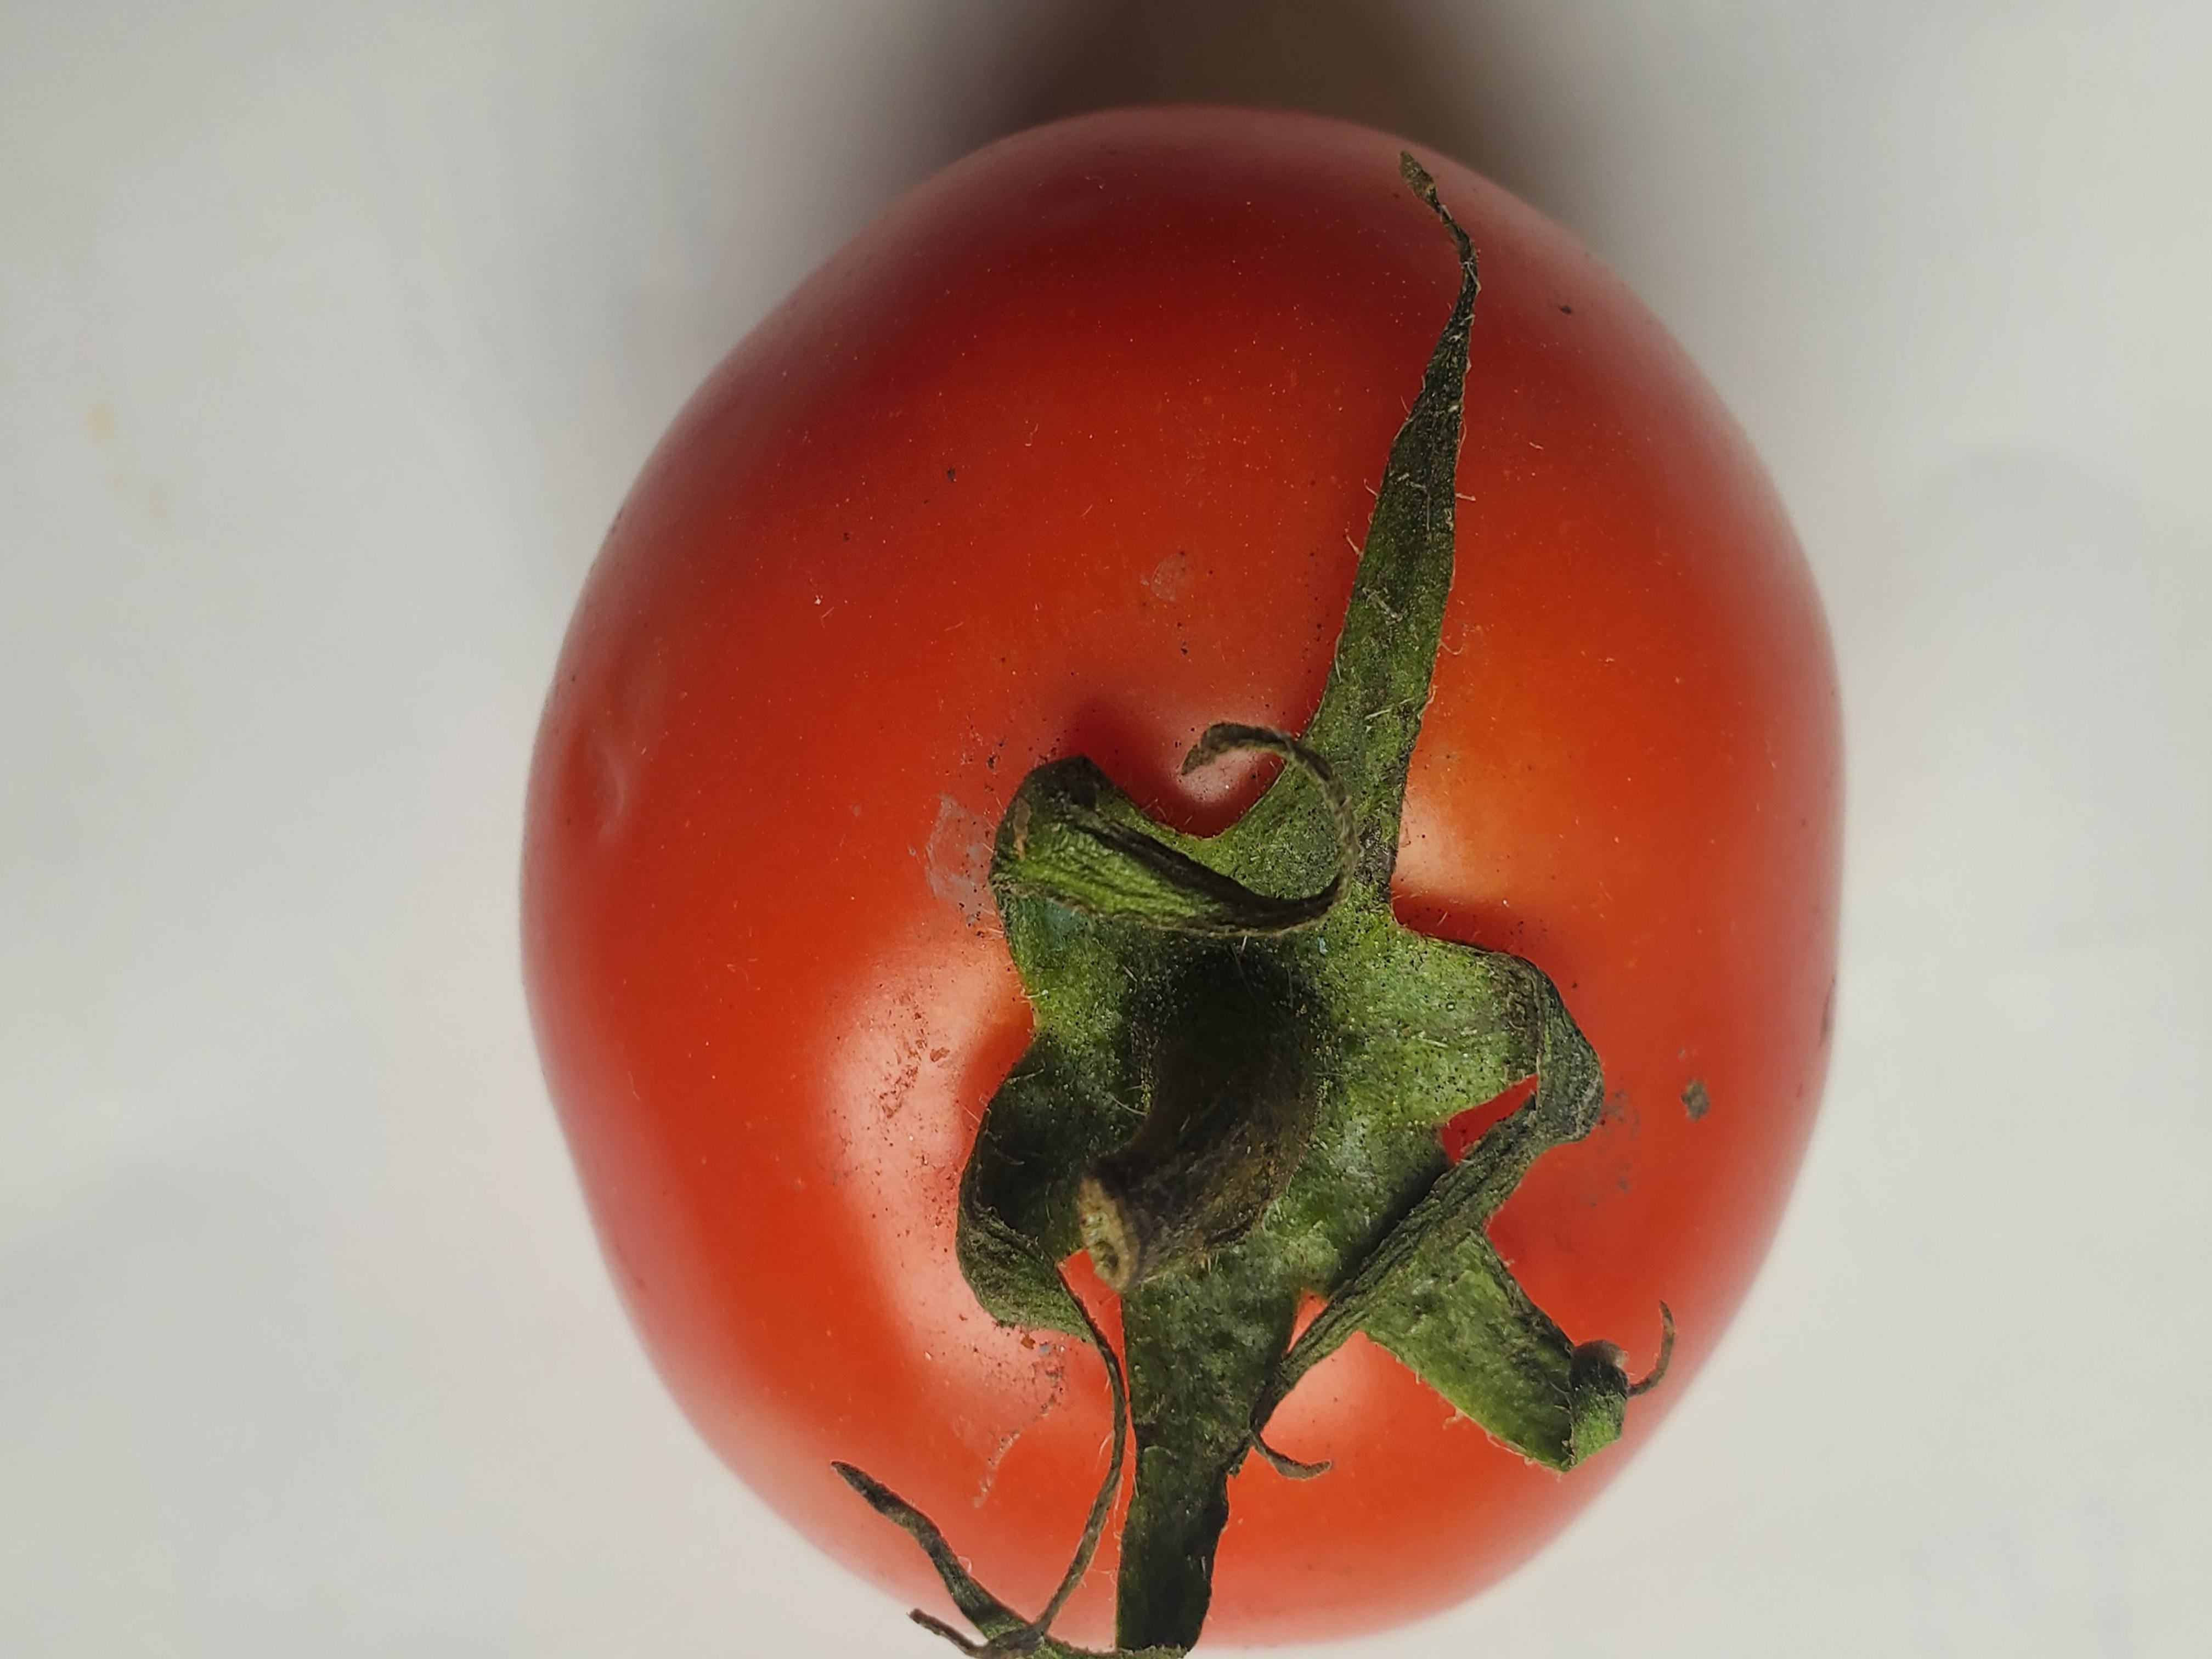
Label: Fresh